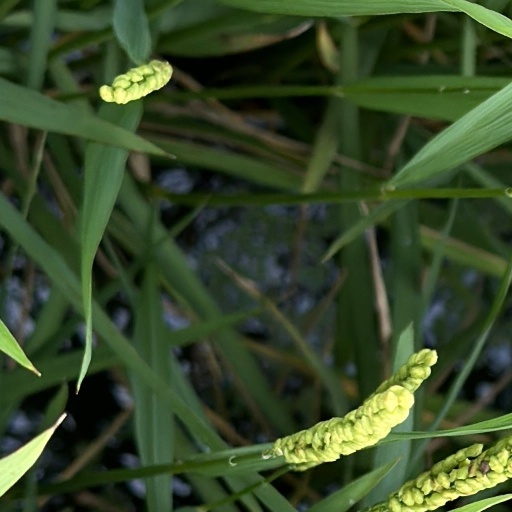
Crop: rice